Ramos de Azevedo Square

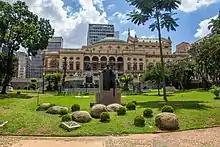
Ramos de Azevedo Square.

The Ramos de Azevedo Square (Portuguese: "Praça Ramos de Azevedo") is located in the República district, in the center of the Brazilian city of São Paulo, and is famous for being home to the Municipal Theater. It was created in 1911, after the theater's inauguration, under the name Esplanada do Theatro. It was renamed in 1928, after the death of the architect Ramos de Azevedo.